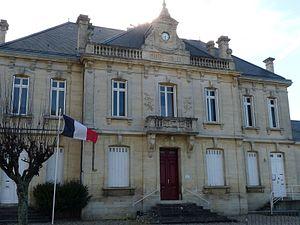
Mairie de Berson, Gironde, France
Berson est une commune du Sud-Ouest de la France, dans le département de la Gironde.